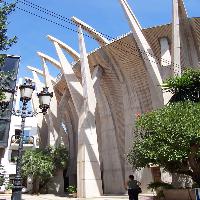
Weather: sun or clear